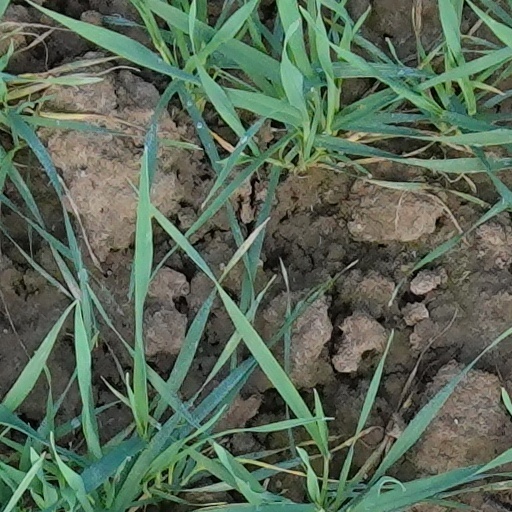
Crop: wheat